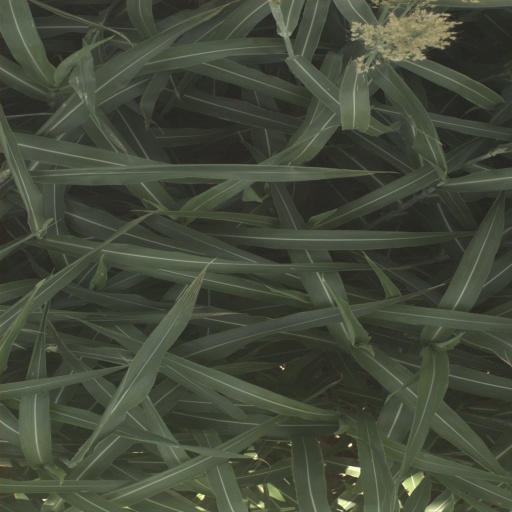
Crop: sorghum